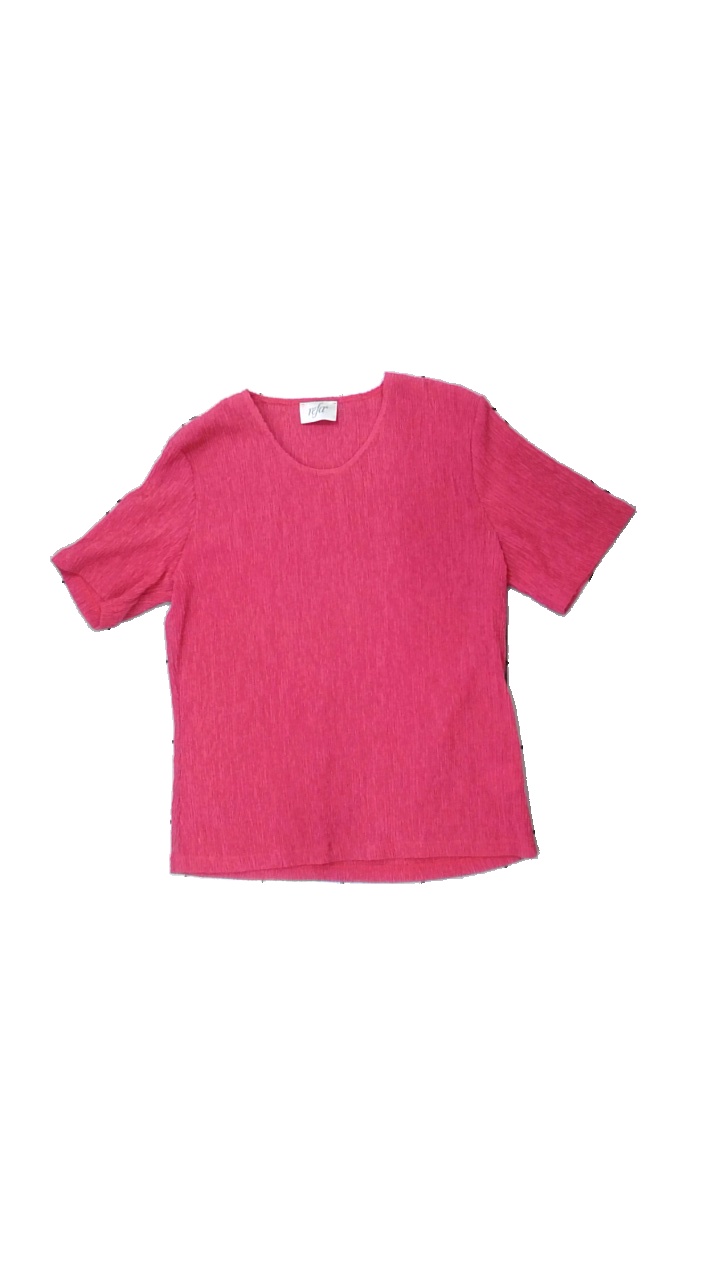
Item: Top (Ladies)
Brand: Refa
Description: Pink top with structured fabric
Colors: Pink
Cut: Regular, C-collar
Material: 100% Polyester
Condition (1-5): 5
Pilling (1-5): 5
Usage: Reuse
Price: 50-100